Mark Twain Hotel

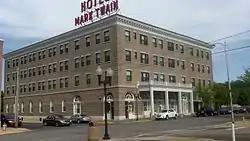
Mark Twain Hotel, May 2014

Mark Twain Hotel is a historic hotel building located at Hannibal, Marion County, Missouri. It was designed by Barnett, Haynes & Barnett and built in 1905. It is a four-story, Renaissance Revival style steel-frame structure with a granite foundation and beige pressed-brick exterior. The annex was built in 1918. It features semicircular arches over the main door and adjacent windows.